Pop rock

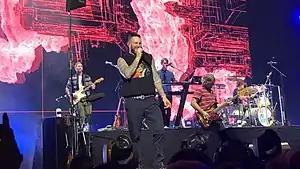
Maroon 5

However, in the United States another genre emerged. This genre was dubbed pop-punk. Pop punk was a fusion genre between the genres of pop rock and punk rock, which gained success in the mid-1990s.